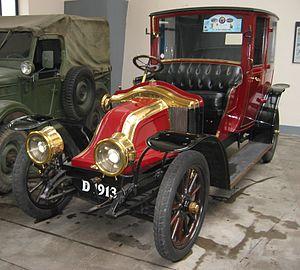
Jean Henri-Labourdette est un carrossier designer automobile français de renom, en activité de 1858 à 1939.
Renault 11CV est l’appellation commerciale d'une automobile de la marque Renault produite de 1912 à 1914.